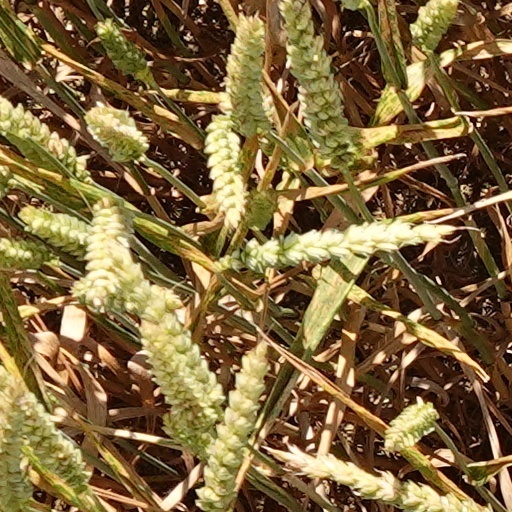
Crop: wheat